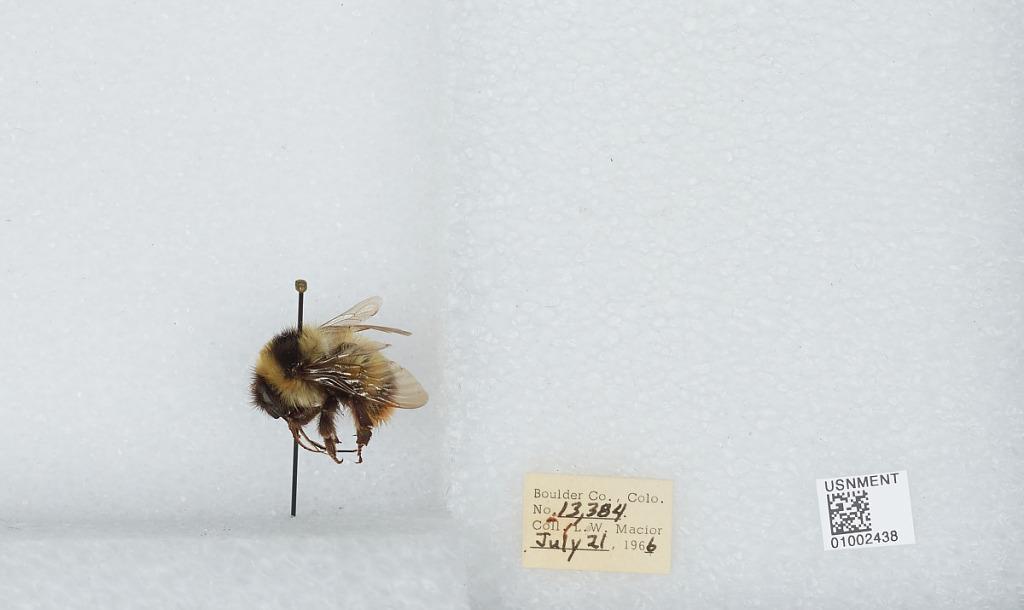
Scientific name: Bombus (Alpinobombus) balteatus Dahlbom
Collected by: L. Macior
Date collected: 1966-7-21
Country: United States
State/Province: Colorado
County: Boulder
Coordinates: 40.0275, -105.252